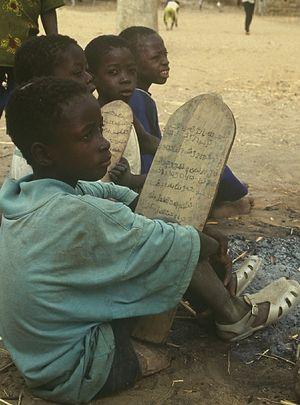
École coranique à Kani Kombolé, pays dogon Région de Mopti, Mali
Le système éducatif malien, dont les objectifs ont été définis sous la présidence de Modibo Keïta, connaît une profonde évolution ces quinze dernières années avec l’augmentation de la scolarisation des enfants. Le taux brut de scolarisation en 2001/2002 était de 64.5 %.